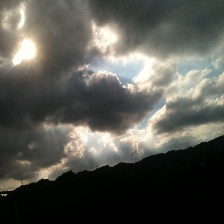
Cloud type: Nimbostratus